Cleveland Spiders

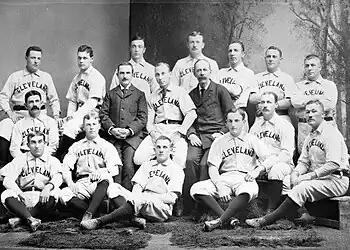
1895 Cleveland Spiders team

In 1895, the Spiders again finished second, this time to the equally rough-and-tumble Baltimore Orioles. Young again led the league in wins, and speedy left fielder Jesse Burkett won the batting title with a .409 average. The Spiders won the Temple Cup, an 1890s postseason series between the first- and second-place teams in the NL. Amid fan rowdyism and garbage-throwing, the Spiders won four of five games against Baltimore, including two wins for Cy Young.